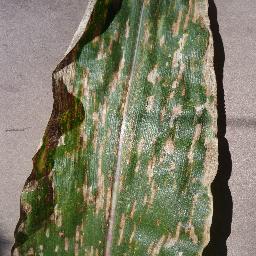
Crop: corn
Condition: (maize)_cercospora_spot_gray_spot